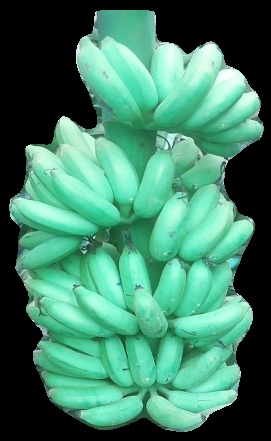
Variety: elakki-bale
Grade: grade1